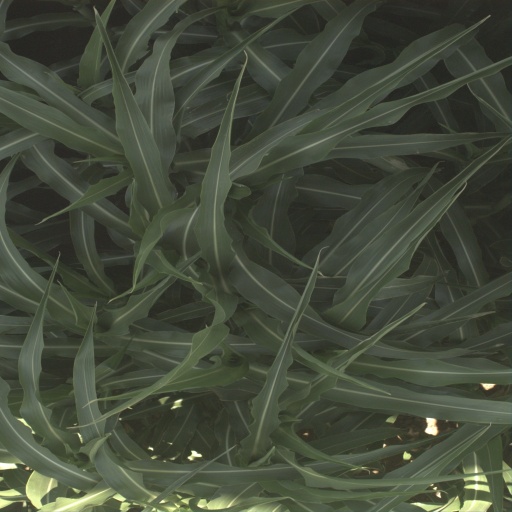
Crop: sorghum